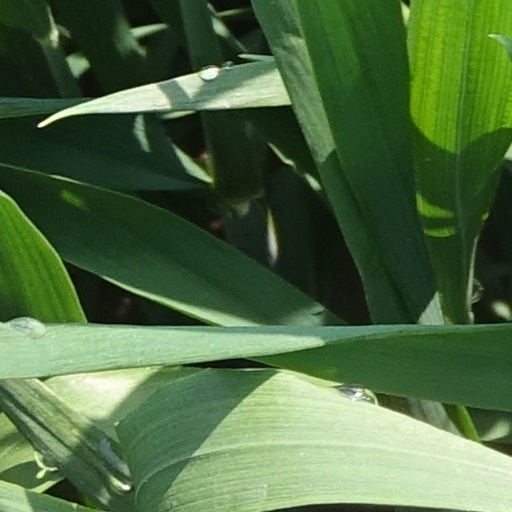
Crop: wheat